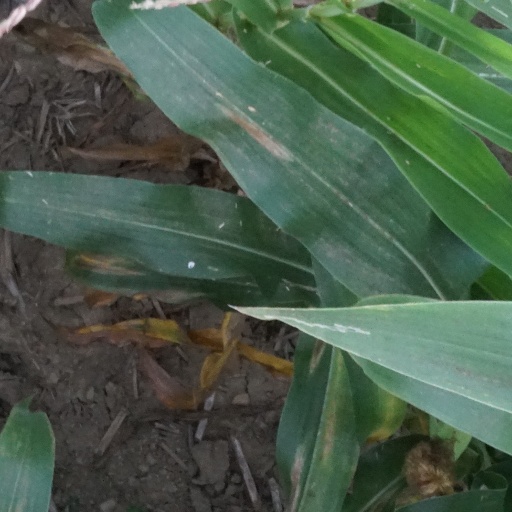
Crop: maize; corn